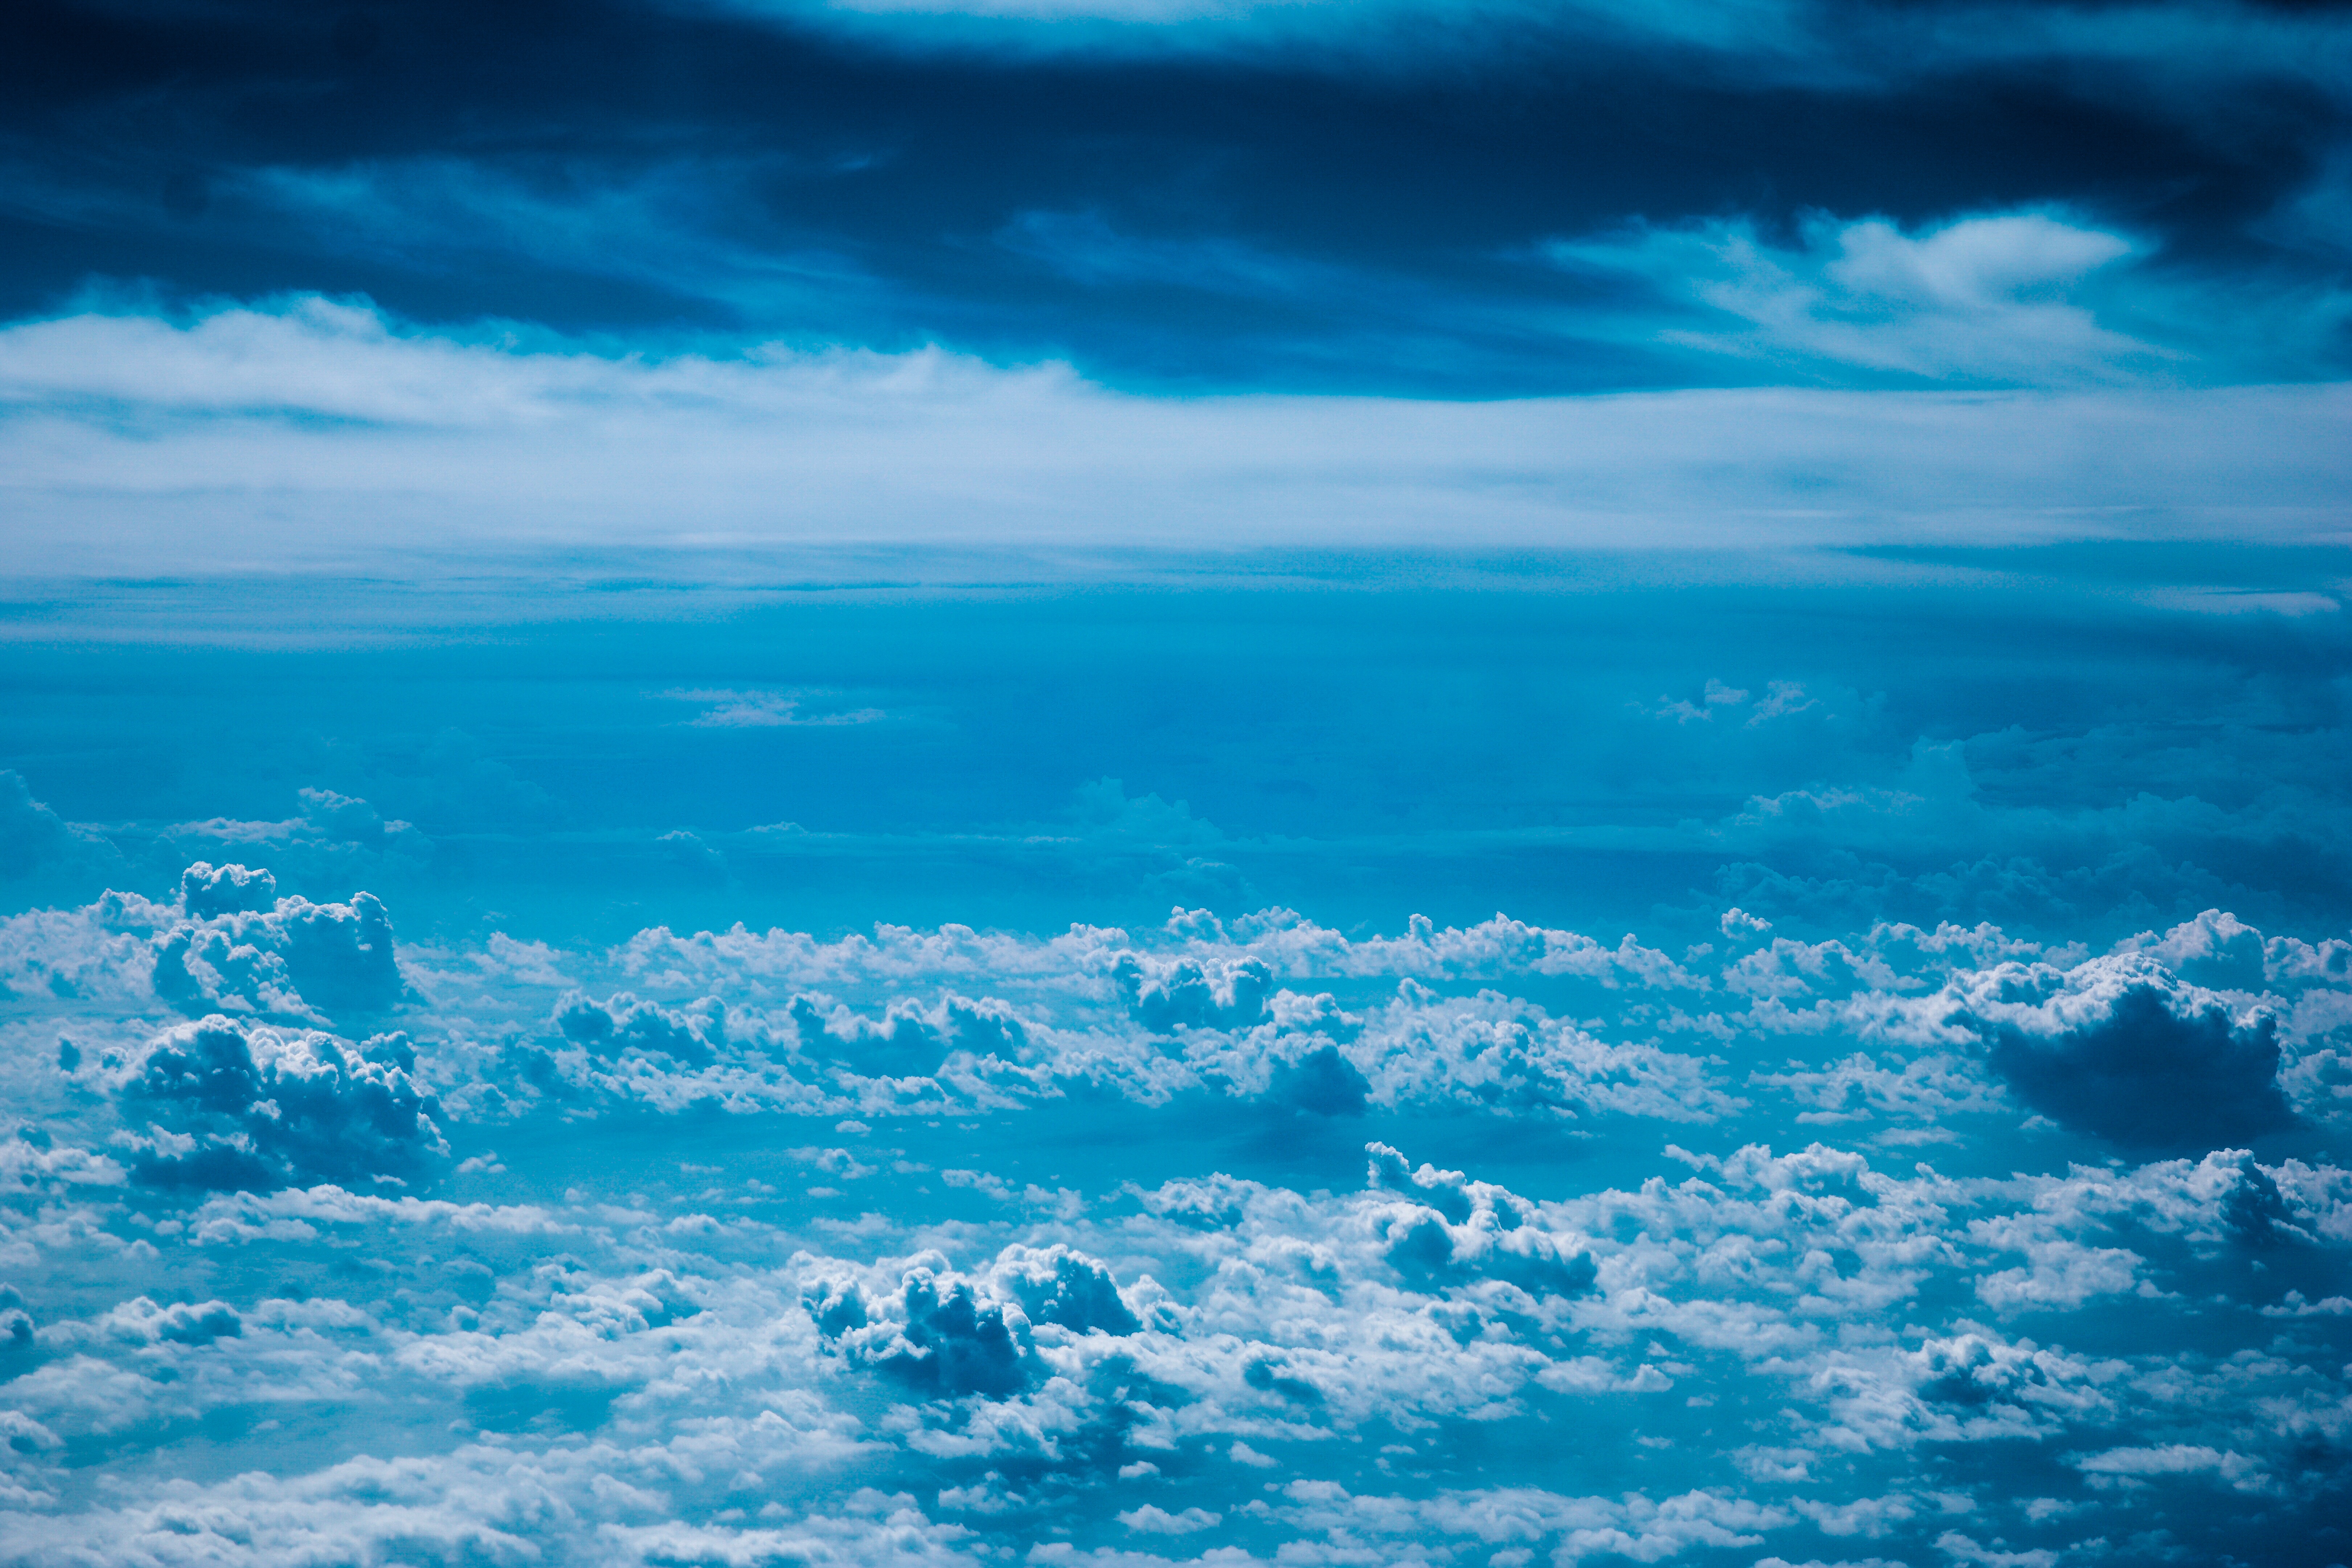
sea, coast, ocean, horizon, cloud, sky, sunlight, wave, atmosphere, reflection, blue, arctic, clouds, arctic ocean, meteorological phenomenon, atmosphere of earth, computer wallpaper, wind wave